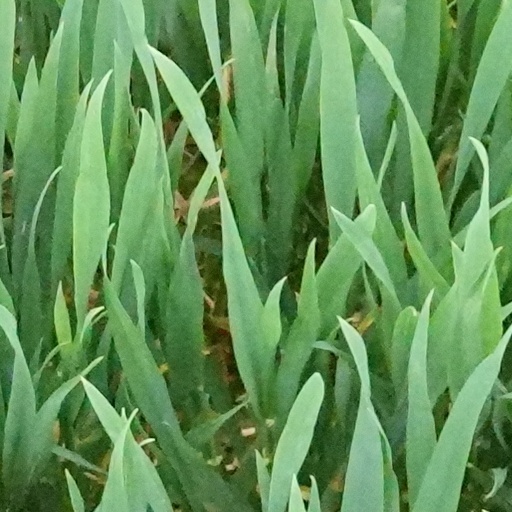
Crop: wheat